A344 road (England)

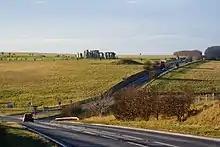
A344 passing close to Stonehenge prior to closure; A303 in foreground

The A344 was an A road in the English county of Wiltshire. Until 2013 it ran from its junction with the A303 at Stonehenge, northwest to its junction with the A360, away.